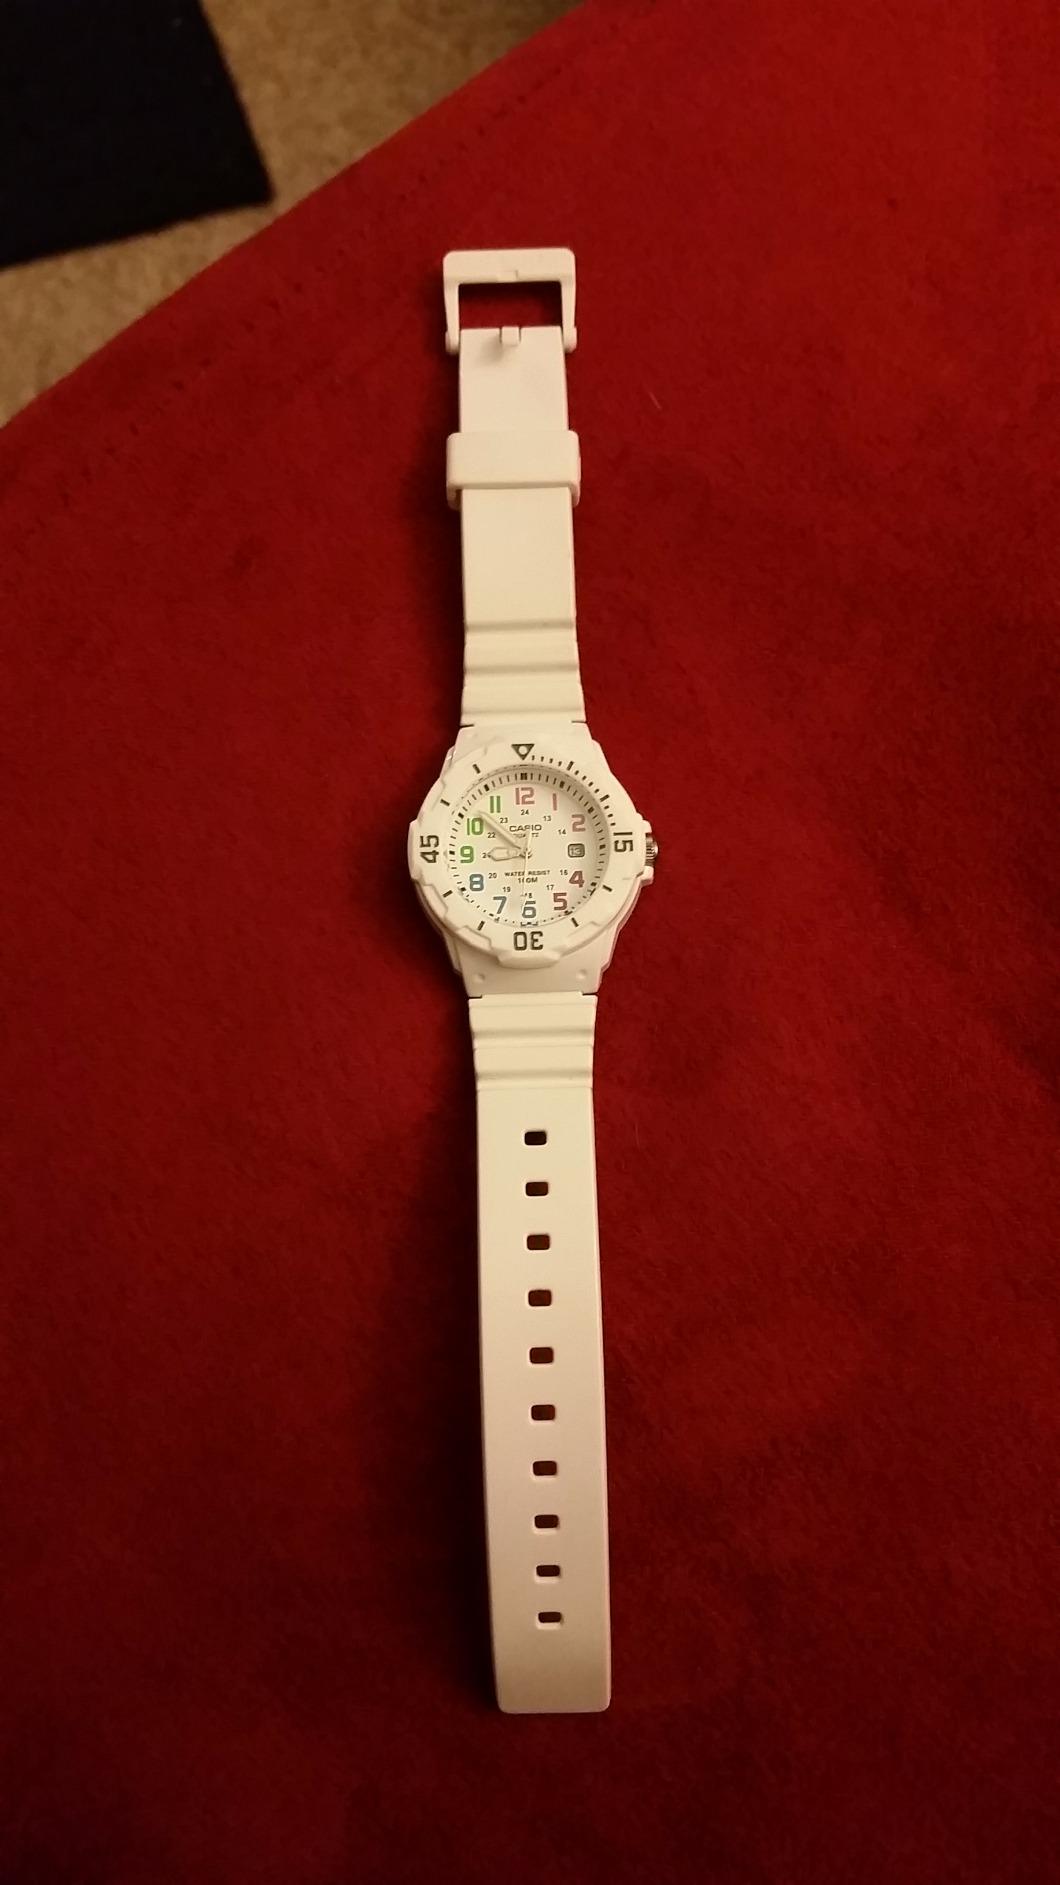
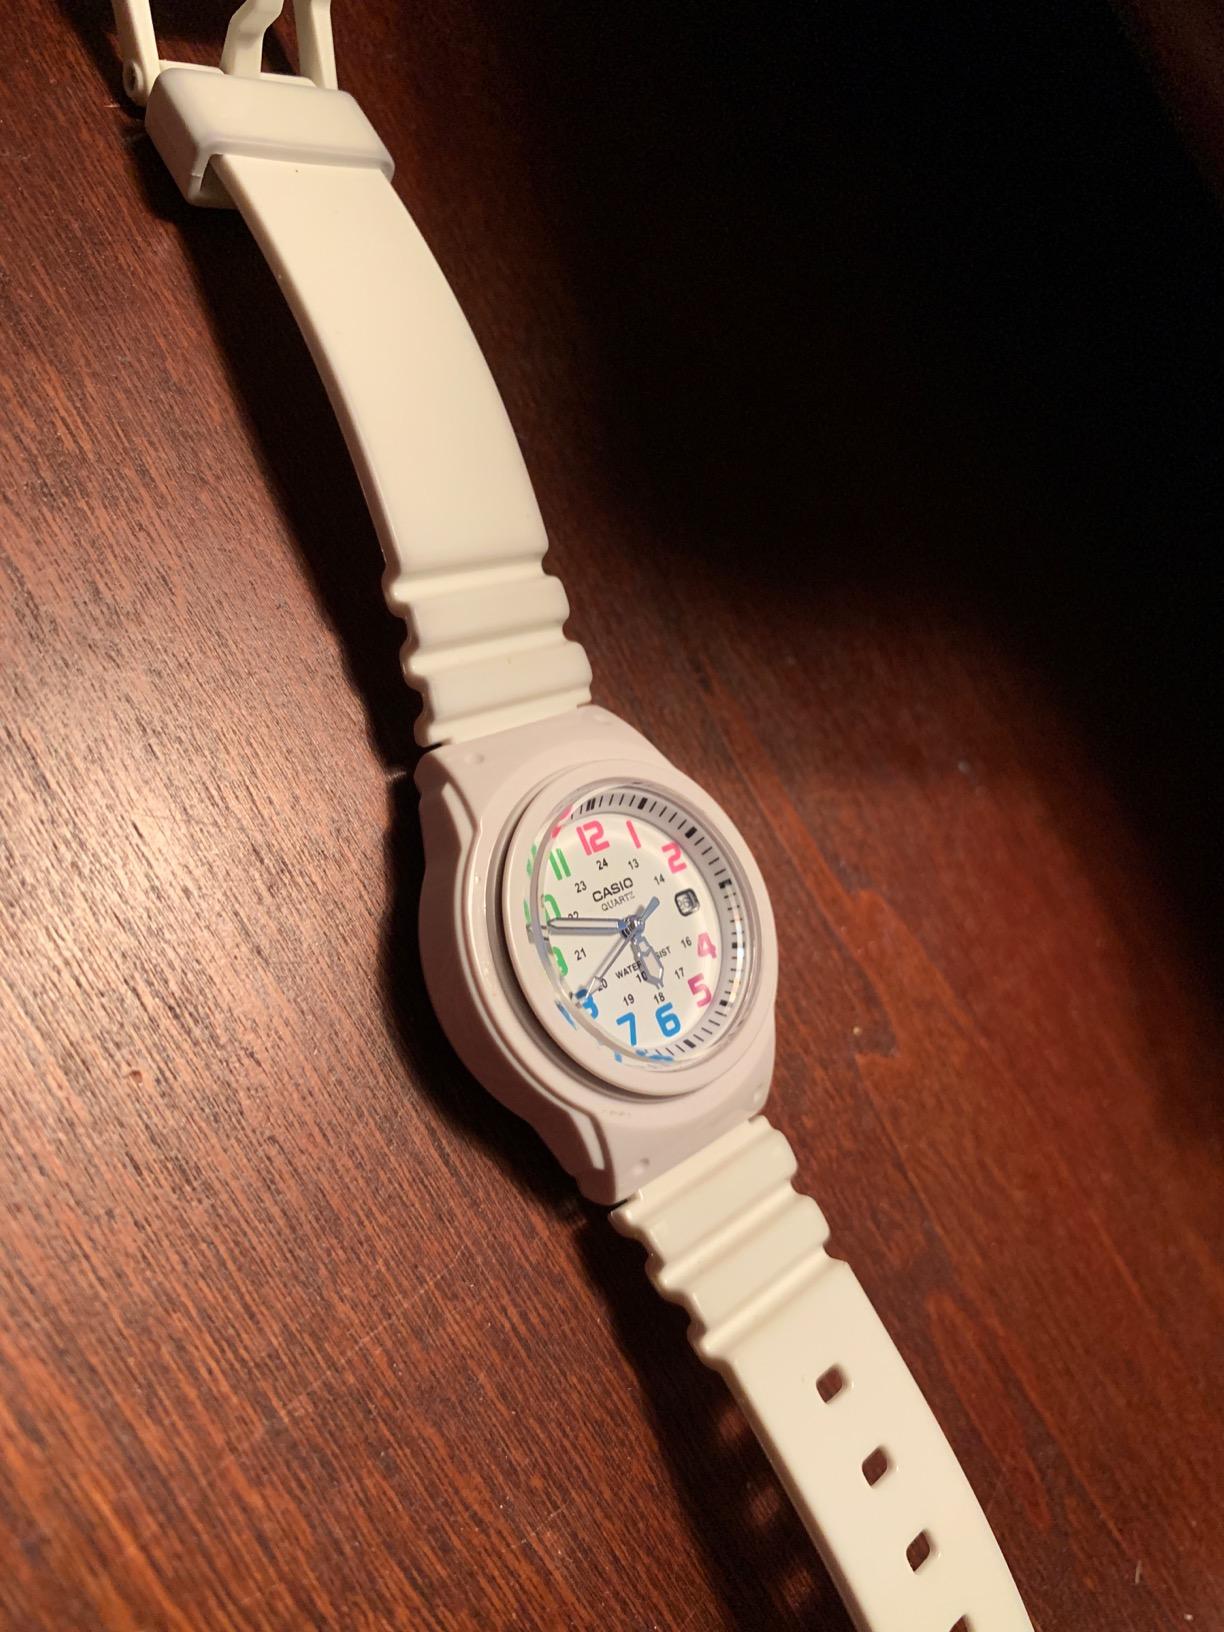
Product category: accessories_watch
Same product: yes